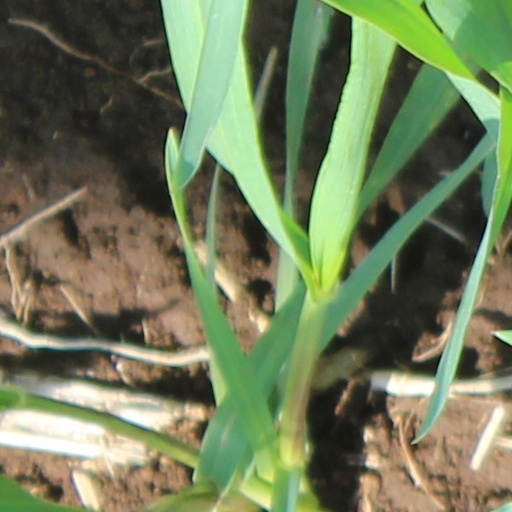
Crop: wheat